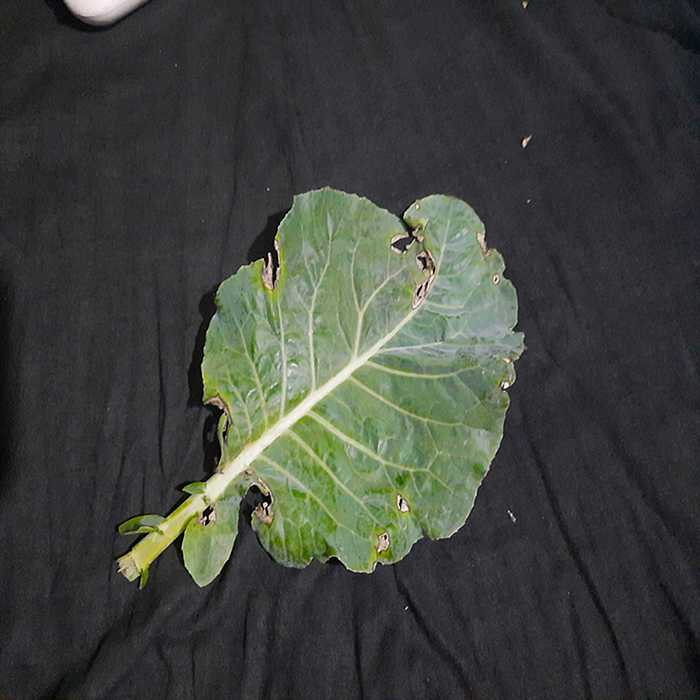
Plant: Cauliflower
Label: Downy mildew